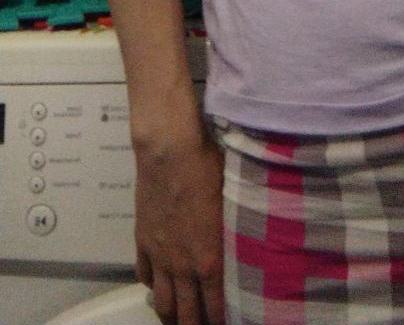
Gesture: no_gesture